Randy Orton

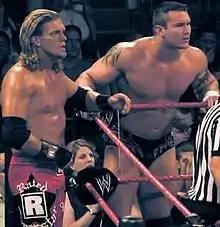
Edge and Orton as Rated-RKO in 2006

After the newly reformed D-Generation X (DX) (Triple H and Shawn Michaels) cost Edge the WWE Championship, Edge approached Orton and asked him to join forces to defeat the team. Orton, whose championship reign had been ended by Triple H in 2004, agreed, forming the tag team Rated-RKO. The two defeated DX at Cyber Sunday on November 5 with help from special guest referee Eric Bischoff, becoming the first team to defeat DX since their reunion in June and they quickly dominated the Raw brand's tag team division to become World Tag Team Champions by defeating Ric Flair and Roddy Piper on the November 13 episode of "Raw". As part of the angle, Rated-RKO attacked Ric Flair with steel chairs to enrage DX on the November 27 episode of "Raw". At New Year's Revolution on January 7, 2007, Rated-RKO defended the World Tag Team Championship against DX, but the match was declared a no-contest when Triple H suffered a legitimate injury during the match. Afterwards, Rated-RKO were attacked by DX. With Triple H out of action, Rated-RKO continued their on-screen rivalry with Michaels. At the Royal Rumble on January 28, both men competed in the Royal Rumble match and made it to the final four, but both were eliminated by Michaels. Michaels later teamed with WWE Champion John Cena to defeat Rated-RKO to win the World Tag Team Championship the following night on "Raw". After losing the tag team titles, both Edge and Orton focused on the WWE Championship, causing friction between them. On the February 5, 2007, episode of "Raw", they lost a triple threat match against Michaels to earn a WWE Championship match at WrestleMania 23 on April 1. They both competed in the Money in the Bank ladder match at WrestleMania, but the match was won by Mr. Kennedy. On the April 9 episode of "Raw", Orton and Michaels wrestled to a no contest in a number one contender's match for the WWE Championship after both men's shoulders were down during the pinfall. Finally, Orton and Edge faced off in a fatal four-way match for the title against Cena and Michaels at Backlash on April 29, however Cena retained the title after pinning Orton. On the April 30 episode of "Raw", they competed against each other in a singles match, which Edge won. Their alliance was effectively ended once Edge joined the SmackDown! brand. Orton then continued his "Legend Killer" persona, attacking Shawn Michaels by using frequent attacks to the head, including an elevated DDT and a running punt to the face. Orton defeated Michaels at Judgment Day on May 20 via knockout when Michaels suffered a kayfabe concussion and collapsed during the match. Orton continued his attacks when he engaged himself in feuds with Rob Van Dam at One Night Stand on June 3 (after losing a stretcher match to Van Dam), Ric Flair, Dusty Rhodes, and Sgt. Slaughter. During this time the commentators noted how Orton slithered around and stalked his victims like a snake; this led to "The Viper" becoming a nickname for Orton.